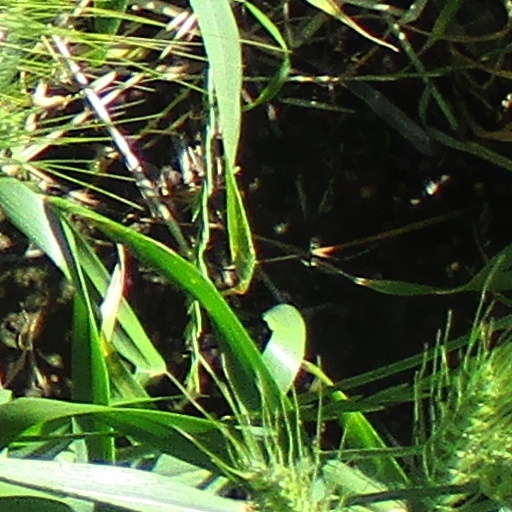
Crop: wheat